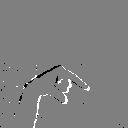
ASL letter: q